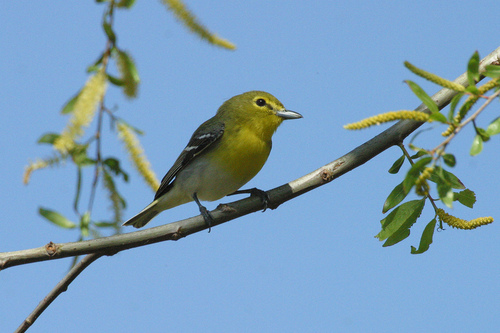
a small bird, mostly yellow, with black and white wings and a black beak.
a small bird with a chartreuse large head and regular belly, with dark grey wings and white wing bars, and a slightly rounded bottom bill.
a small colorful bird with a yellow eye ring, green covering its head, nape, throat, breast and side, grey on its belly and vent, and black wings with two white wing bars.
the bird has a yellow body and black wings with white wingbars.
this bird is green with white on its stomach and has a very short beak.
this bird has feathers that are black and has a yellow body
this bird is yellow with black wings and has a very short beak.
this bird is green with black and has a very short beak.
this particular bird has a belly that is yellow and gray
this bird has a green head and breast, a cream belly, and black wings with white wingbars.
Species: Yellow Throated Vireo